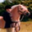
Label: horse